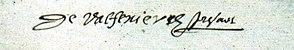
Signature de François des Royers de la Valfenière
François de Royers de La Valfenière, également orthographié Valfrenière est un architecte né et mort à Avignon. Sa formation s'est vraisemblablement effectuée auprès de l'architecte jésuite Étienne Martellange, avec un probable voyage à Rome qui ne peut se situer qu'avant son mariage en 1610. Actif de 1620 jusqu'au milieu des années 1650, son nom est lié à tous les grands chantiers de la période à Avignon et dans le Comtat Venaissin. La restauration de l'abbaye de Saint-Pierre-les-Nonnains de Lyon dit aussi: couvent des Dames de Saint-Pierre lui est toujours attribuée, bien qu'elle soit plus certainement l'œuvre de son fils Paul, architecte à Lyon.